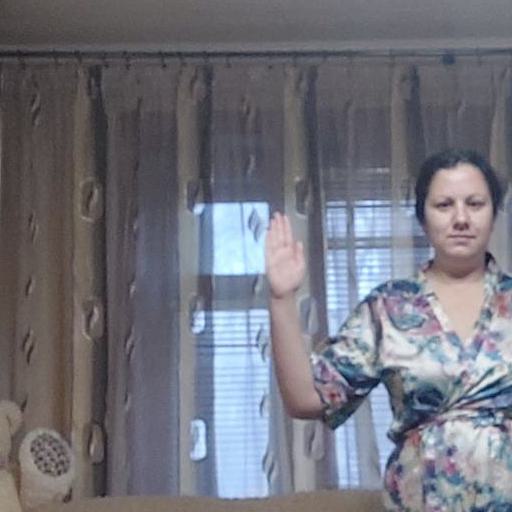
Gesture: stop